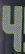
Number: 4